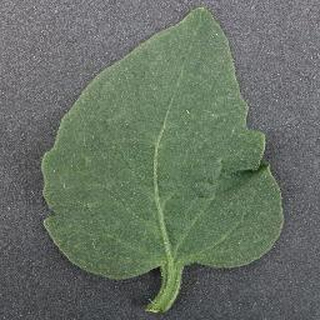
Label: healthy_tomato